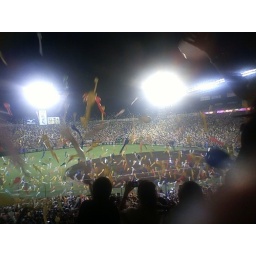
Hanshin-Chunichi game, 31 July 2010, at Koshien traditionally, balloons sail into the sky at a given time in the 7th inning.